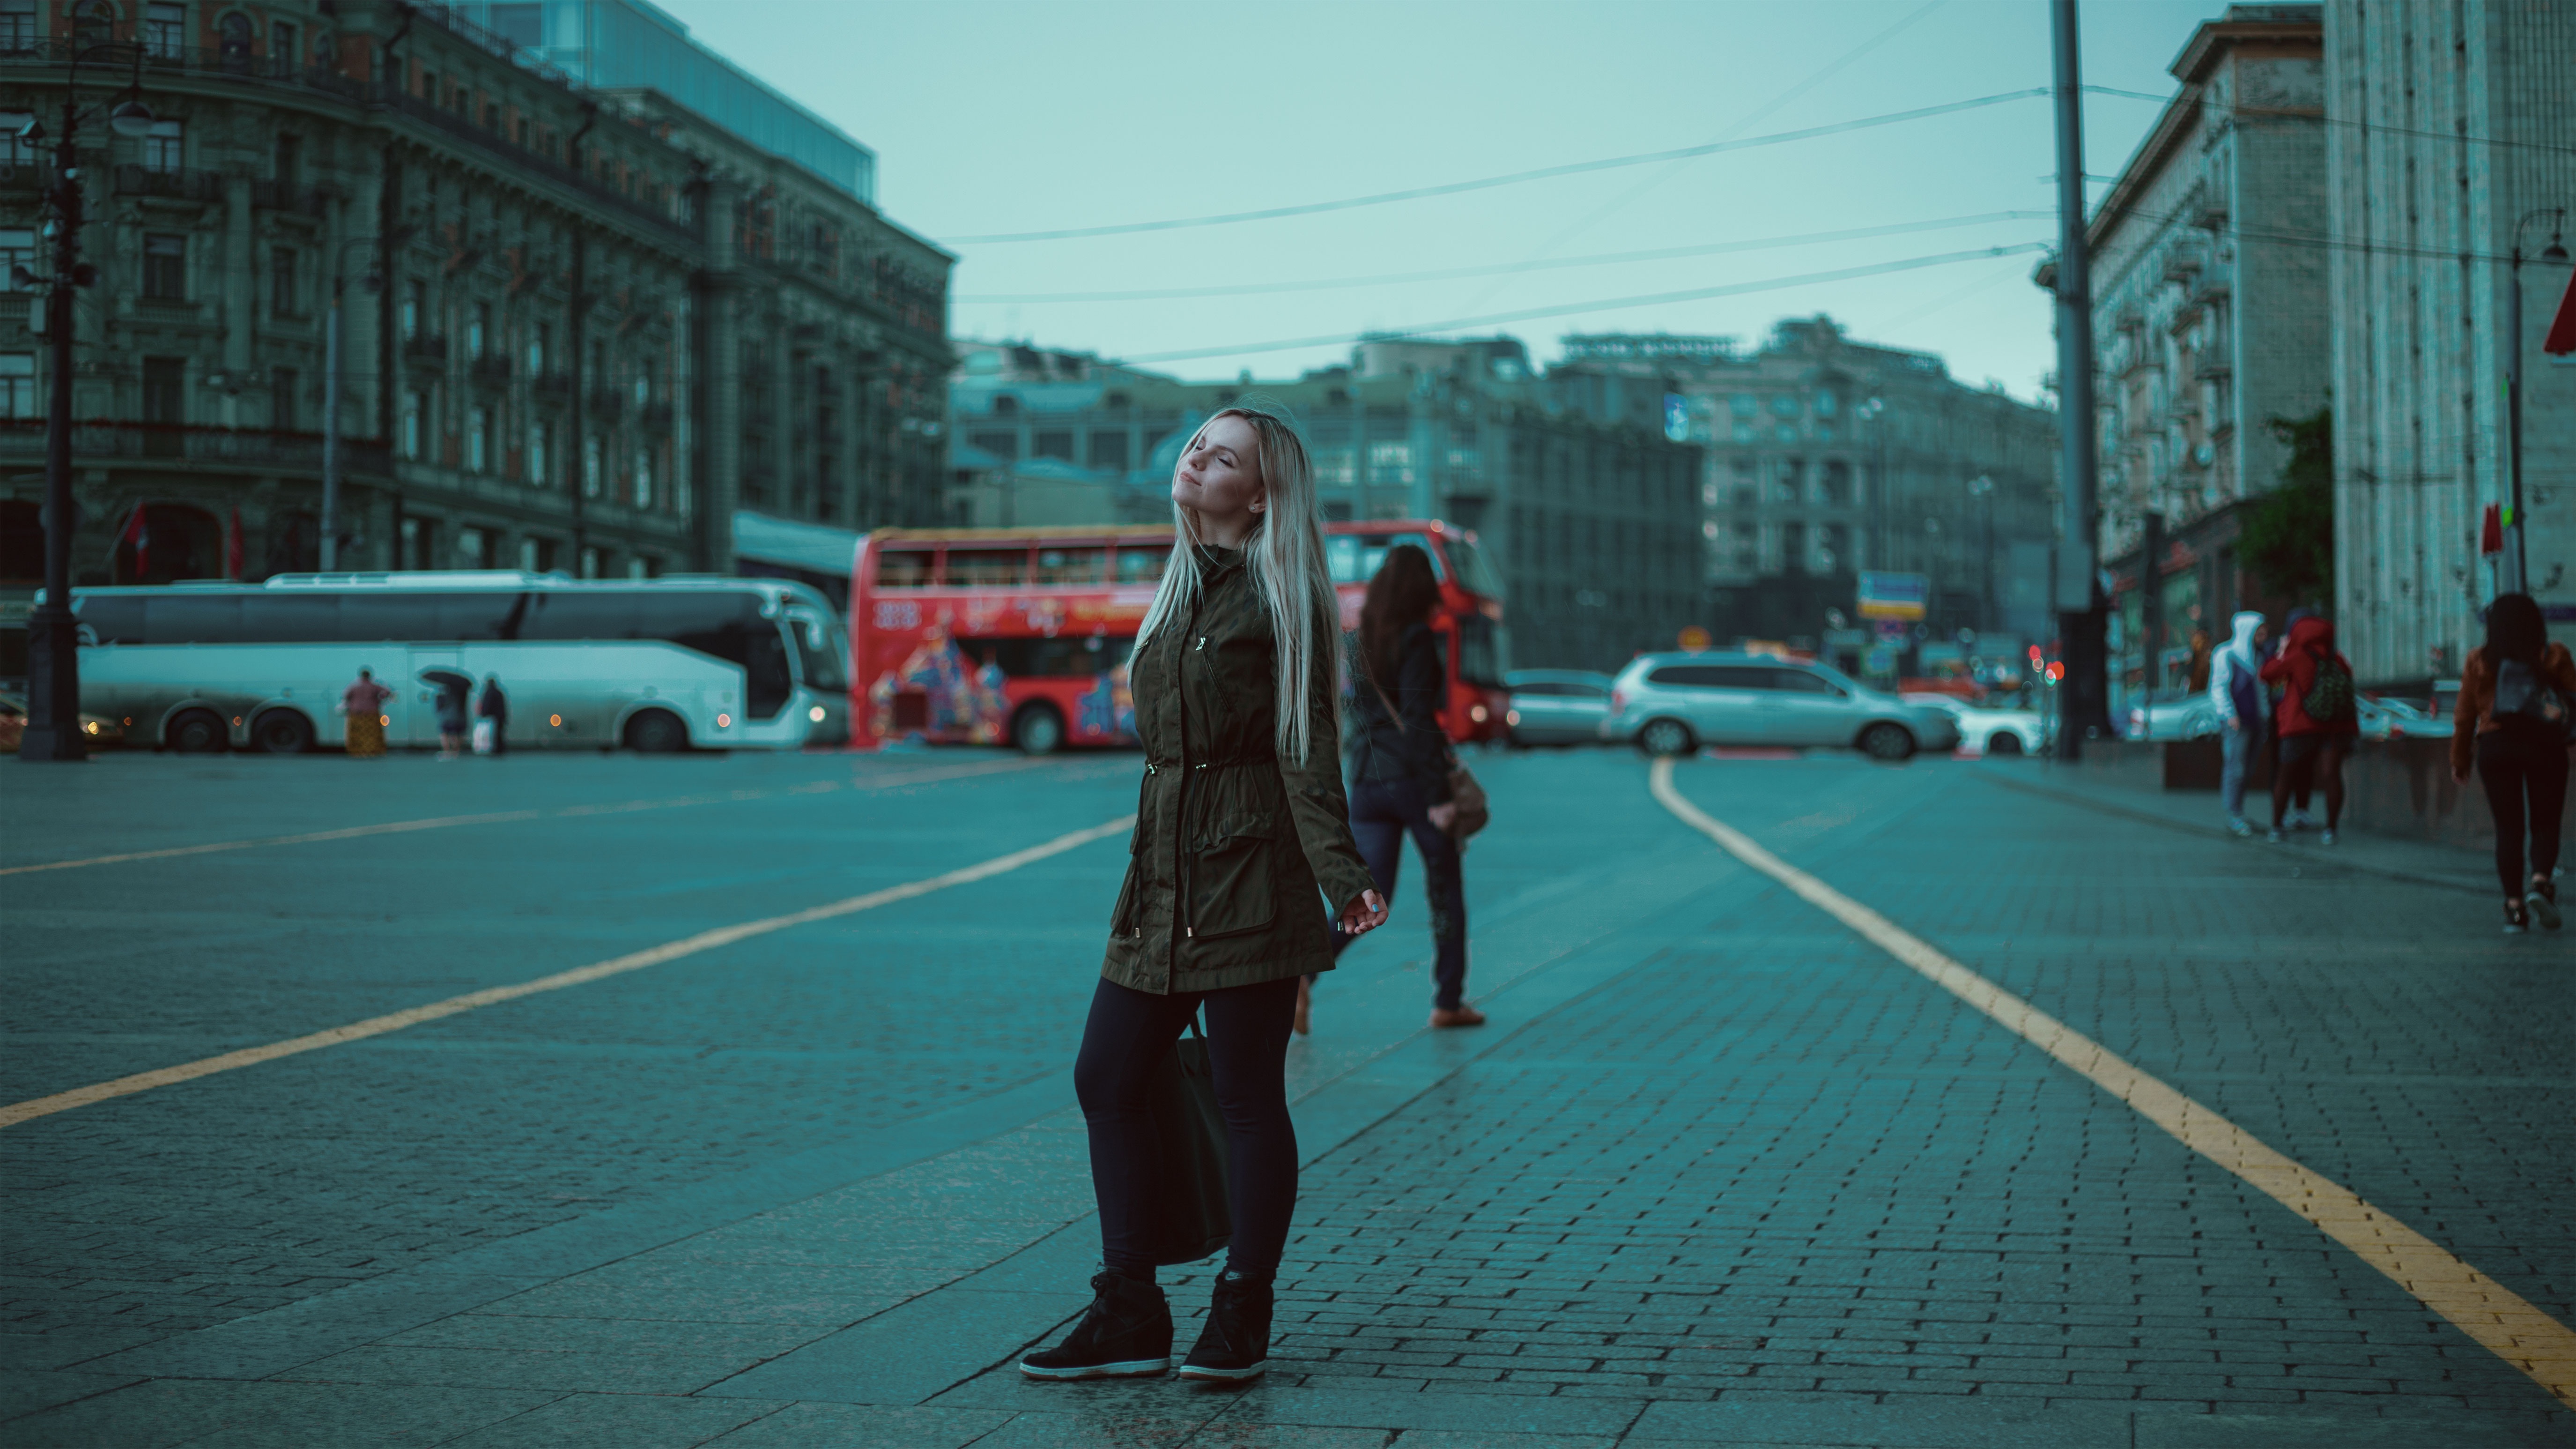
pedestrian, girl, road, street, roof, river, metro, evening, color, blue, lane, stroll, infrastructure, snapshot, moscow, russia, the kremlin, red bus